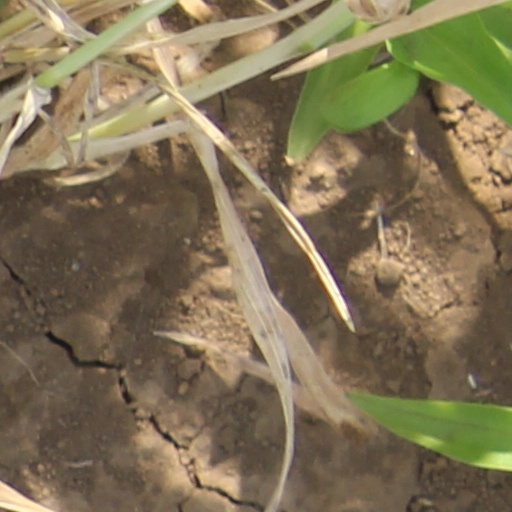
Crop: wheat